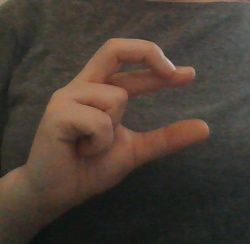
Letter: thal